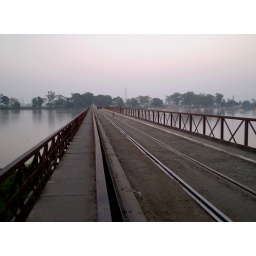
Rail cum road bridge over the inundated Sharda River